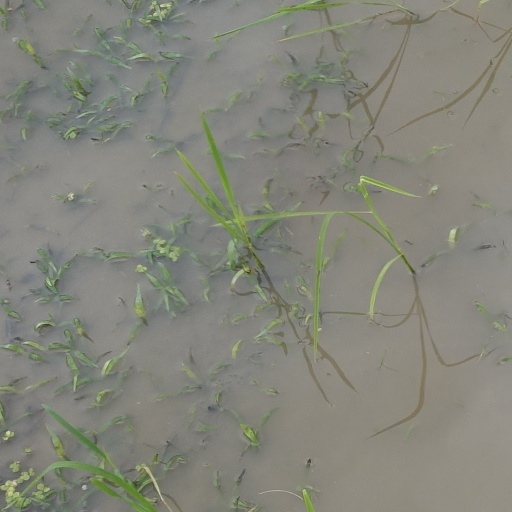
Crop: rice